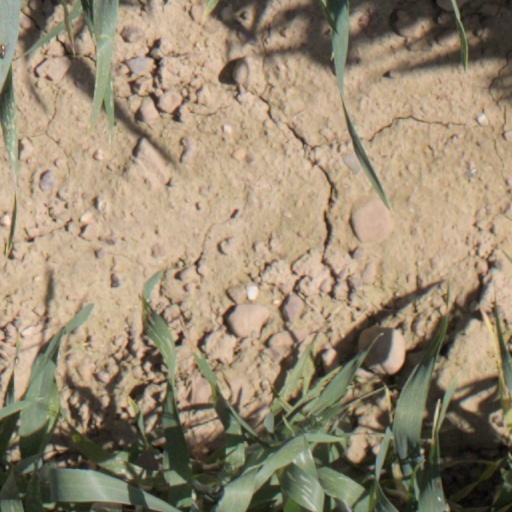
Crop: wheat